John Epping

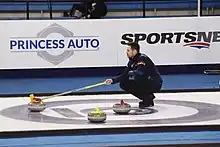
Epping at the 2018 Elite 10 Grand Slam curling event in Winnipeg, Manitoba.

John Allan Epping (born March 20, 1983) is a Canadian curler from Toronto, Ontario. He currently skips his own team out of the Leaside Curling Club in East York, Toronto.